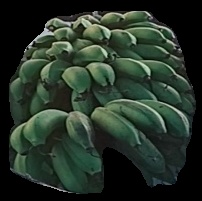
Variety: rasbale
Grade: grade2